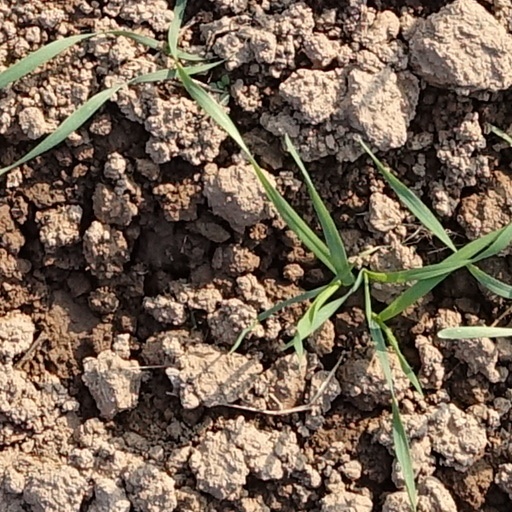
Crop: wheat